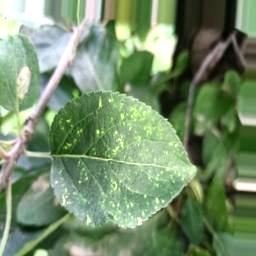
Label: Apple_Mosaic